Stellarton Surface Coal Mine

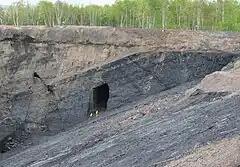
Abandoned tunnel at the edge of the Stellarton pit

The Stellarton Surface Coal Mine was an open pit reclamation coal mine located in Stellarton, Nova Scotia. It was operated by Pioneer Coal Limited.